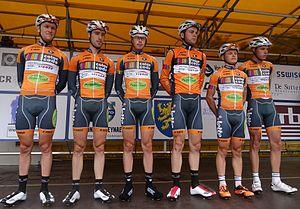
Reportage photographique réalisé le samedi 5 juillet à l'occasion du départ et de l'arrivée du Circuit Het Nieuwsblad espoirs 2014 à Grotenberge (Zottegem), Belgique.
La 49ᵉ édition du Circuit Het Nieuwsblad espoirs a eu lieu le 5 juillet 2014. La course fait partie du calendrier UCI Europe Tour 2014 en catégorie 1.2, et est la sixième manche de la Top Compétition. La course est remportée par Dimitri Claeys, déjà vainqueur l'année dernière, qui parcourt les 169 kilomètres en 4 h 8 min 33 s. Il est suivi deux secondes plus tard par Dylan Teuns et quatorze secondes plus tard par Jef Van Meirhaeghe. Kenneth Van Rooy est a pris la tête de la Topcompétition, à la place de Tim Vanspeybroeck. Sur les 190 coureurs qui ont pris le départ, seuls 69 ont franchi la ligne d'arrivée.